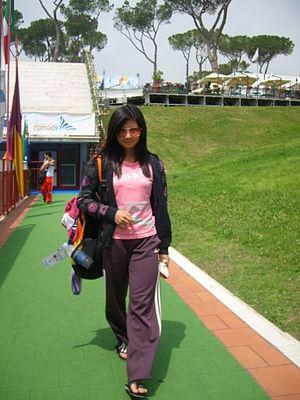
He Zi est une plongeuse chinoise qui a pris sa retraite en 2017. Elle est spécialisée dans les tremplins de 1 m, 3 m et 3 m synchronisés.